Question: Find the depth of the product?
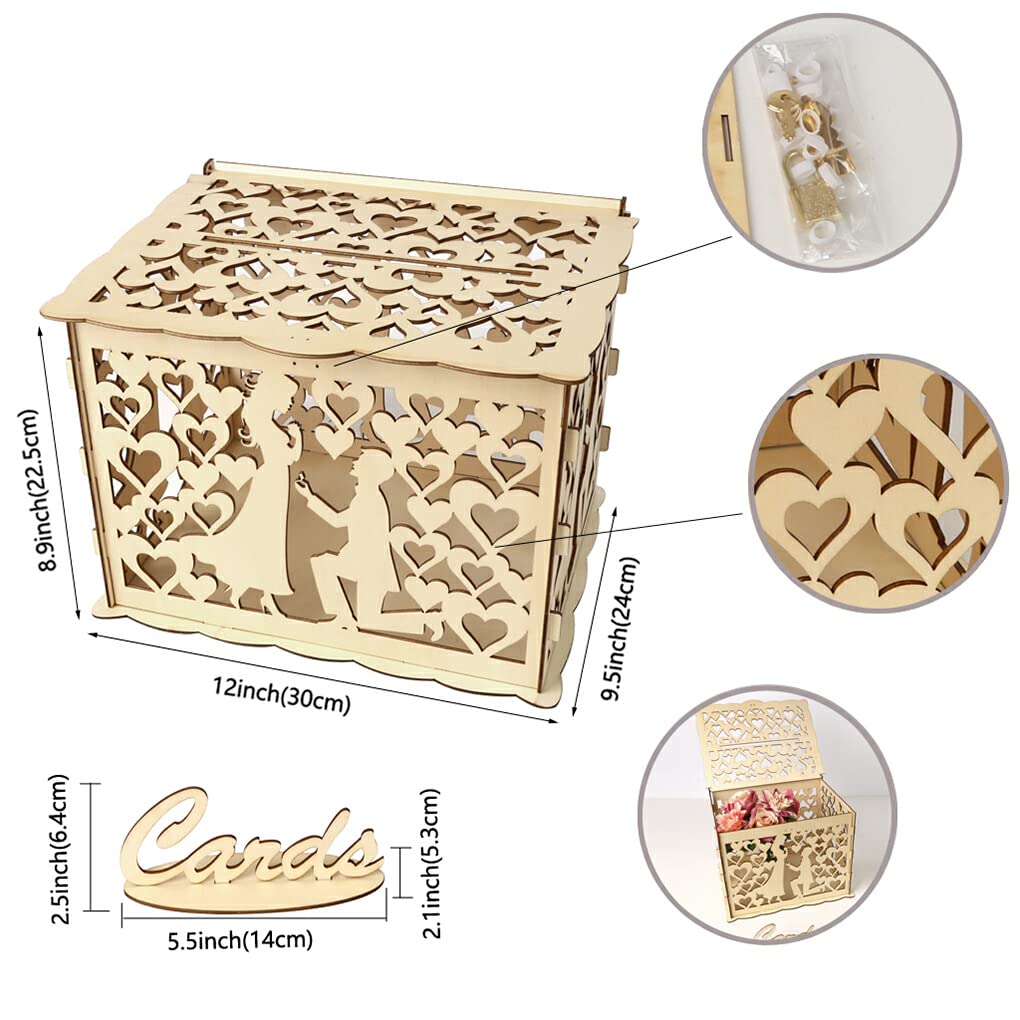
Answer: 30.0 centimetre